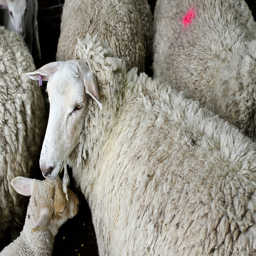
A group of sheep standing next to each other .
The bigger sheep is rubbing the baby lamb.
A baby sheep standing next to an adult sheep with several others standing around.
A group of sheep with a single baby lamb.
A sheep and a lamb are standing in a group